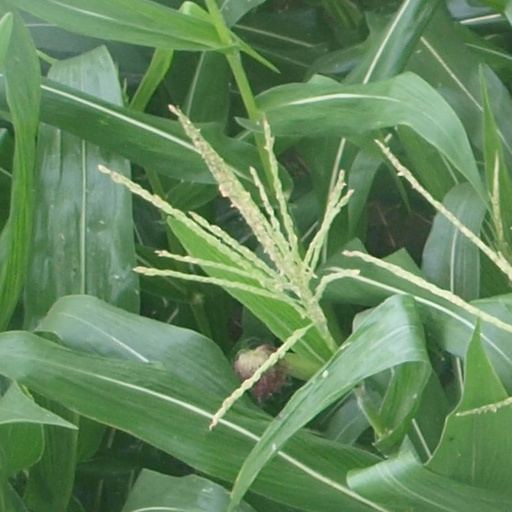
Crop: maize; corn